Șcheii Brașovului

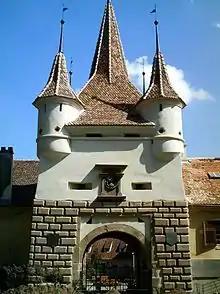
Catherine's Gate

Until the 17th century, the inhabitants of Șchei were forbidden from owning property inside the city walls. The people living in the Șchei could only enter the town at certain times and had to pay a toll at the Catherine's Gate for the privilege of selling their produce inside the town. Catherine's Gate was the only entrance for the Romanians — they were not allowed to use the other four entrances, such as the Șchei Gate. It was in Șchei that Brașov's first Romanian School was established, next to the Romanian Orthodox church of St. Nicholas.